Chemical Agent Detector Paper

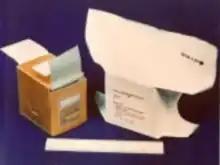
Image of a roll of M9 Chemical Agent Detector Paper and its packaging as produced in the early 1980s

M9 Detector Tape or paper is used to detect the presence of nerve (V- and G- types) and mustard (H, HD, HN, and HT) agents. It cannot identify what particular agent it is being exposed to. The tape is typically a dull cream color when not exposed to chemical agents, but will turn red in the presence of chemical agents. The tape is made from Mylar, which is the sticky backing, and a red agent detection dye. The detector tape does have false positives, which can be caused by antifreeze, petroleum-based products, and liquid insecticide.